Alan Walker

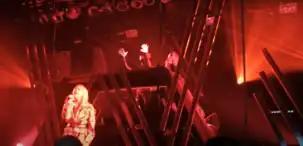
Walker at the 2018 Different World Tour

In an interview with Fuse in early 2018, Walker revealed that an upcoming album is coming later in the year. "It's still in progress, not ready," Walker said. "I can't tell you much about features on it or anything yet, but I'm really, really excited about this one." In January, Walker appeared on "The Tonight Show Starring Jimmy Fallon" and performed his 2017 single "All Falls Down" with Noah Cyrus. "I'm really excited to be on The Tonight Show with Noah Cyrus! I've seen a lot of these shows and performances before, and I'm so happy to be on the same stage with her," he said in a statement to music magazine "Gaffa".